Karen Panetta

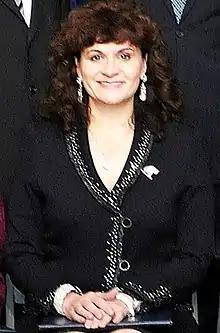
Panetta among the 2011 PAESMEM honorees

Karen Ann Panetta is an American computer engineer and inventor who is a professor and Dean of Graduate Education at Tufts University. Her research considers machine learning and automated systems. She is a Fellow of the Institute of Electrical and Electronics Engineers, the American Institute of Aeronautics and Astronautics and the National Academy of Inventors. She is a member of the National Academy of Engineering, and Fellow of the European Academy of Sciences and the Arts, and the Asia-Pacific Artificial Intelligence Association. She was the STEM Advisor to President Joyce Banda of Malawi and U.S. Ambassador to Slovenia, Linda Blanchard.